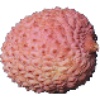
Label: Lychee 1